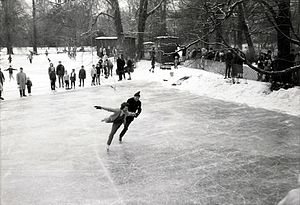
Frederiksberg Skøjteløberforening / Historie
Danmarksmestrene i parløb, Eva og Harry Meistrup, giver en lille opvisning på den naturfrosne, kunstskøjteløbsbane i Frederiksberg Have, ca. 1958.
Danmarksmestrene i parløb, Eva og Harry Meistrup, giver en lille opvisning på den naturfrosne, kunstskøjteløbsbane i Frederiksberg Have, ca. 1958.
Frederiksberg Skøjteløber Forening eller FSF, var en dansk kunstskøjteløbs sportsforening stiftet i 1870. Sammen med Københavns Skøjteløber Forening, der blev stiftet i 1869 og med første aktive sæson i 1870, var FSF blandt Danmarks allerførste idrætsforeninger, og sammen med roning, skydning og gymnastik grunden for det moderne begreb, organiseret idræt. Foreningen havde bane på søen og kanalerne i Frederiksberg Have, når vintervejret tillod skøjteløb, og senere den kunstfrosne skøjtebane i hallen Forum København, der er beliggende på Frederiksberg. Foreningens aktiviteter ophørte da skøjtebanen i Forum blev nedlagt i slutningen af 1980'erne.